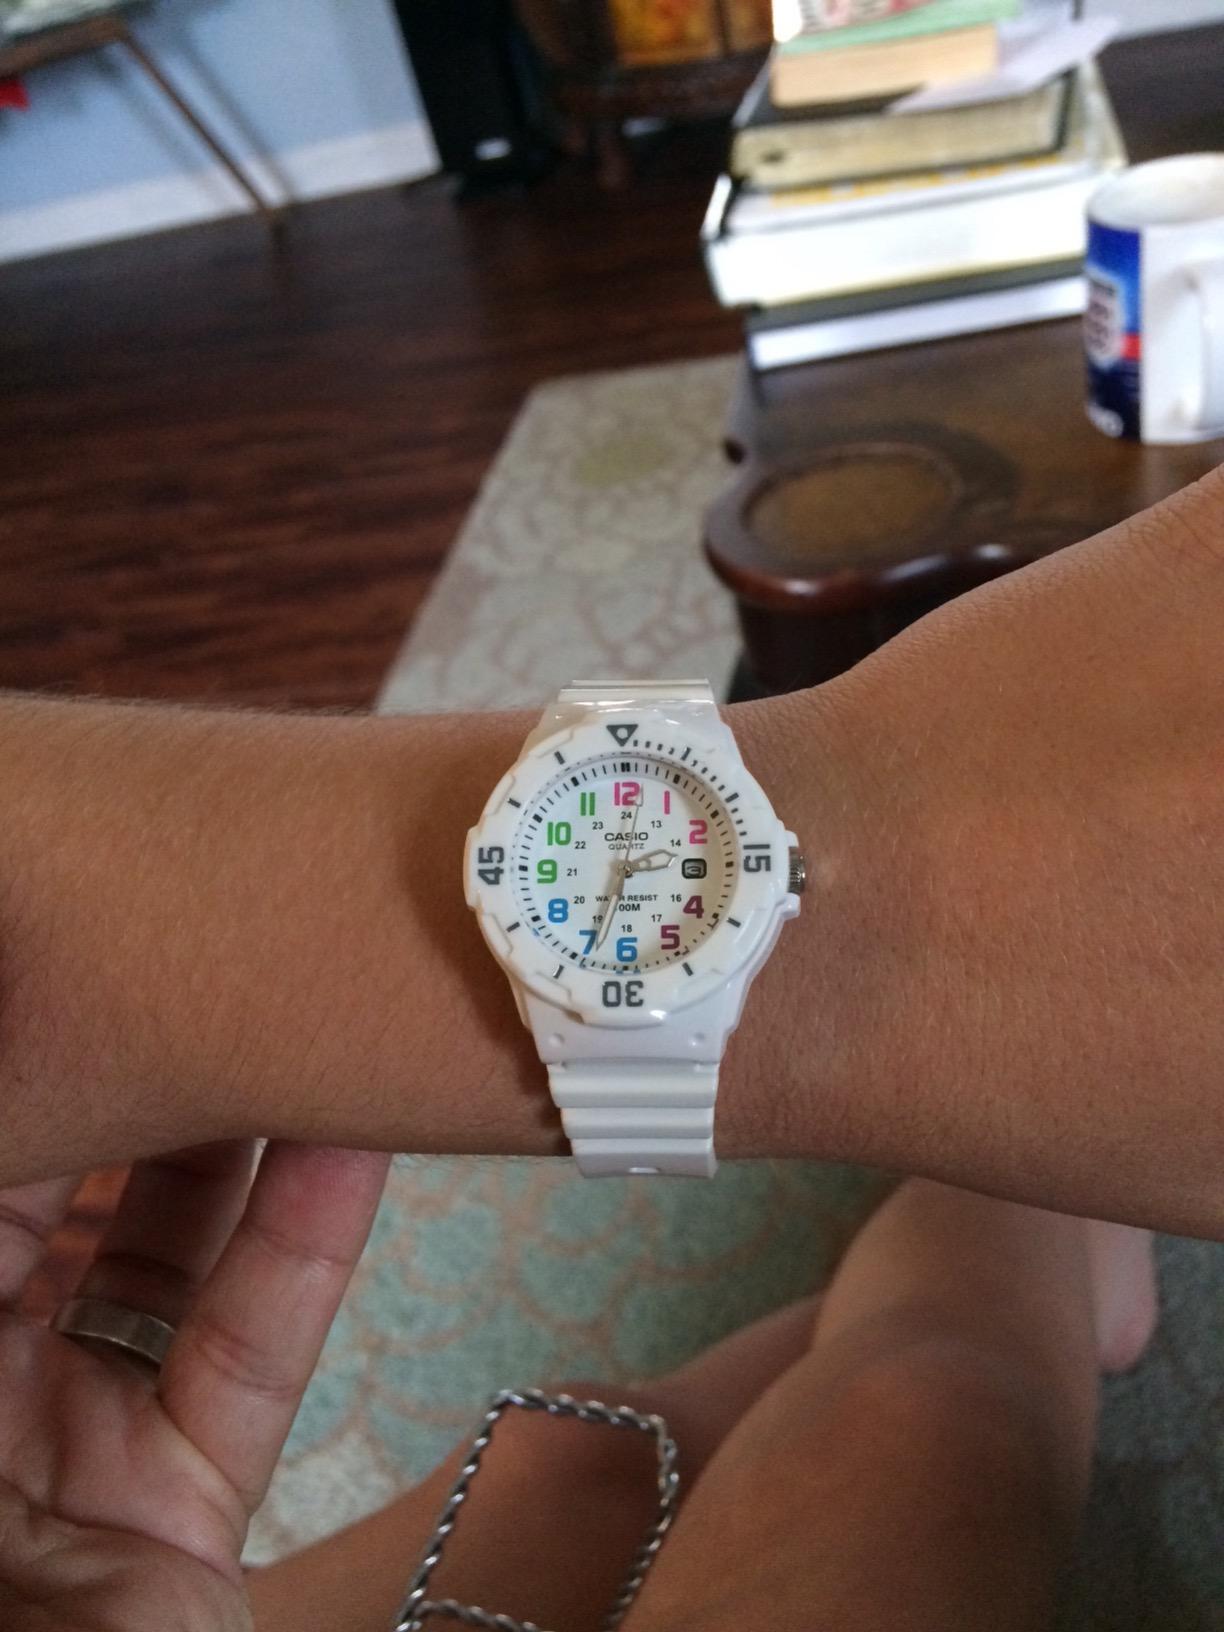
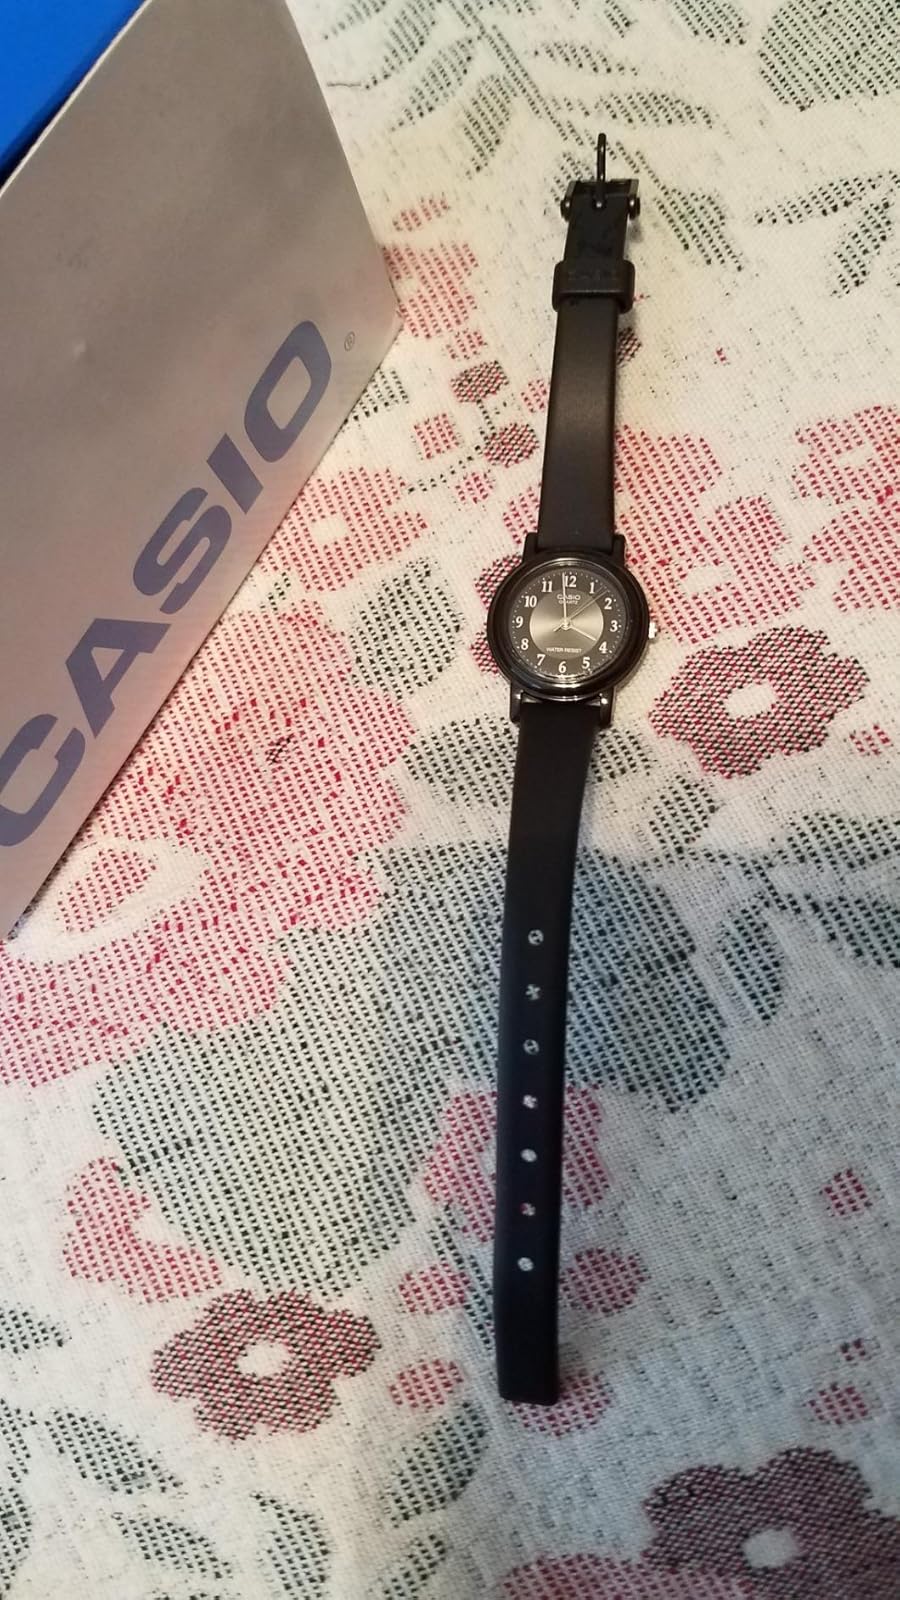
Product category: accessories_watch
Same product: no